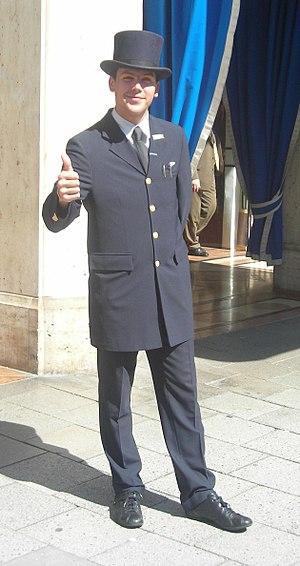
Le personnel de hall, également nommé « services du hall », est une branche de métiers dans l'industrie hôtelière, dont les fonctions sont l’accueil des clients dans le hall d’un établissement hôtelier.
Un vêtement professionnel est un article d’habillement porté pour un usage professionnel. Il est soumis à des lois qui règlementent son usage ainsi que son entretien. Souvent associé au « bleu de travail », tenue standard de l’ouvrier ou du travailleur manuel, l’utilisation du vêtement professionnel s’est aujourd’hui diversifiée et étendue à d’autres secteurs d’activités. Il appartient à une industrie dont les normes de sécurité et les technologies textiles évoluent rapidement.